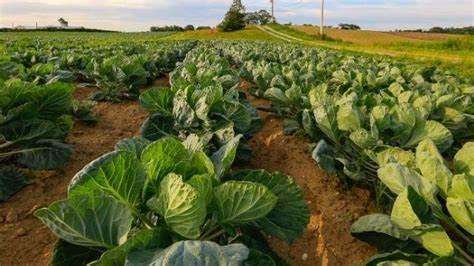
Shamba kubwa lenye zao la kibiashara cha mboga aina ya kabichi kilichopangwa kwa mistari mizuri kudhihirisha matumizi ya teknolojia ya kisasa pia udongo wenye rutuba usio na magugu ili kuhakikisha uzalishaji mkubwa sokoni.